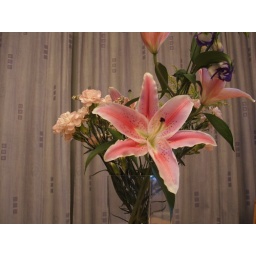
Elesa had some gorgeous flowers around the house and I just couldn't resist the opportunity.